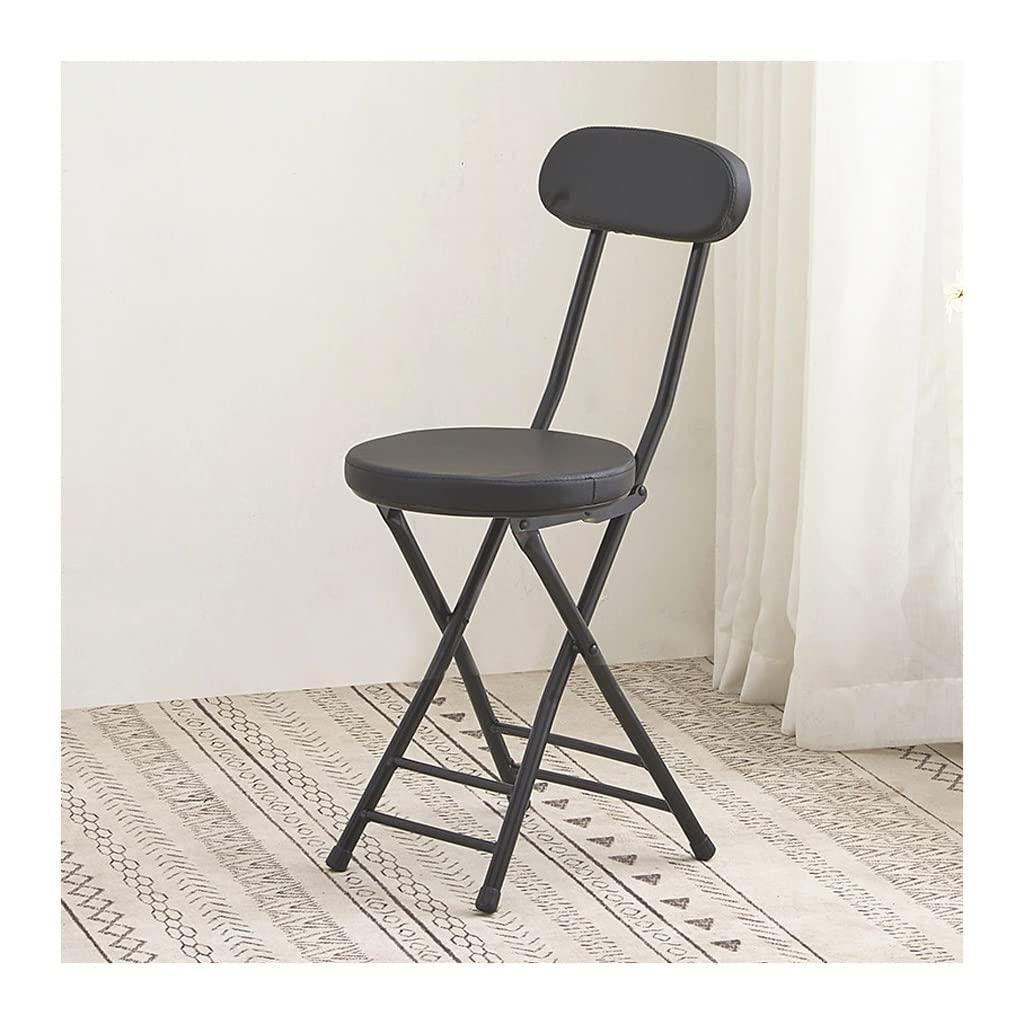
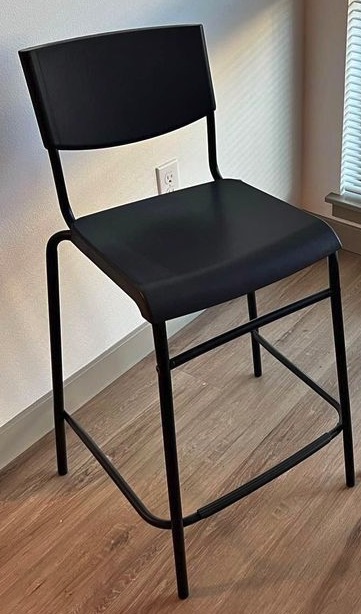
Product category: stool
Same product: no